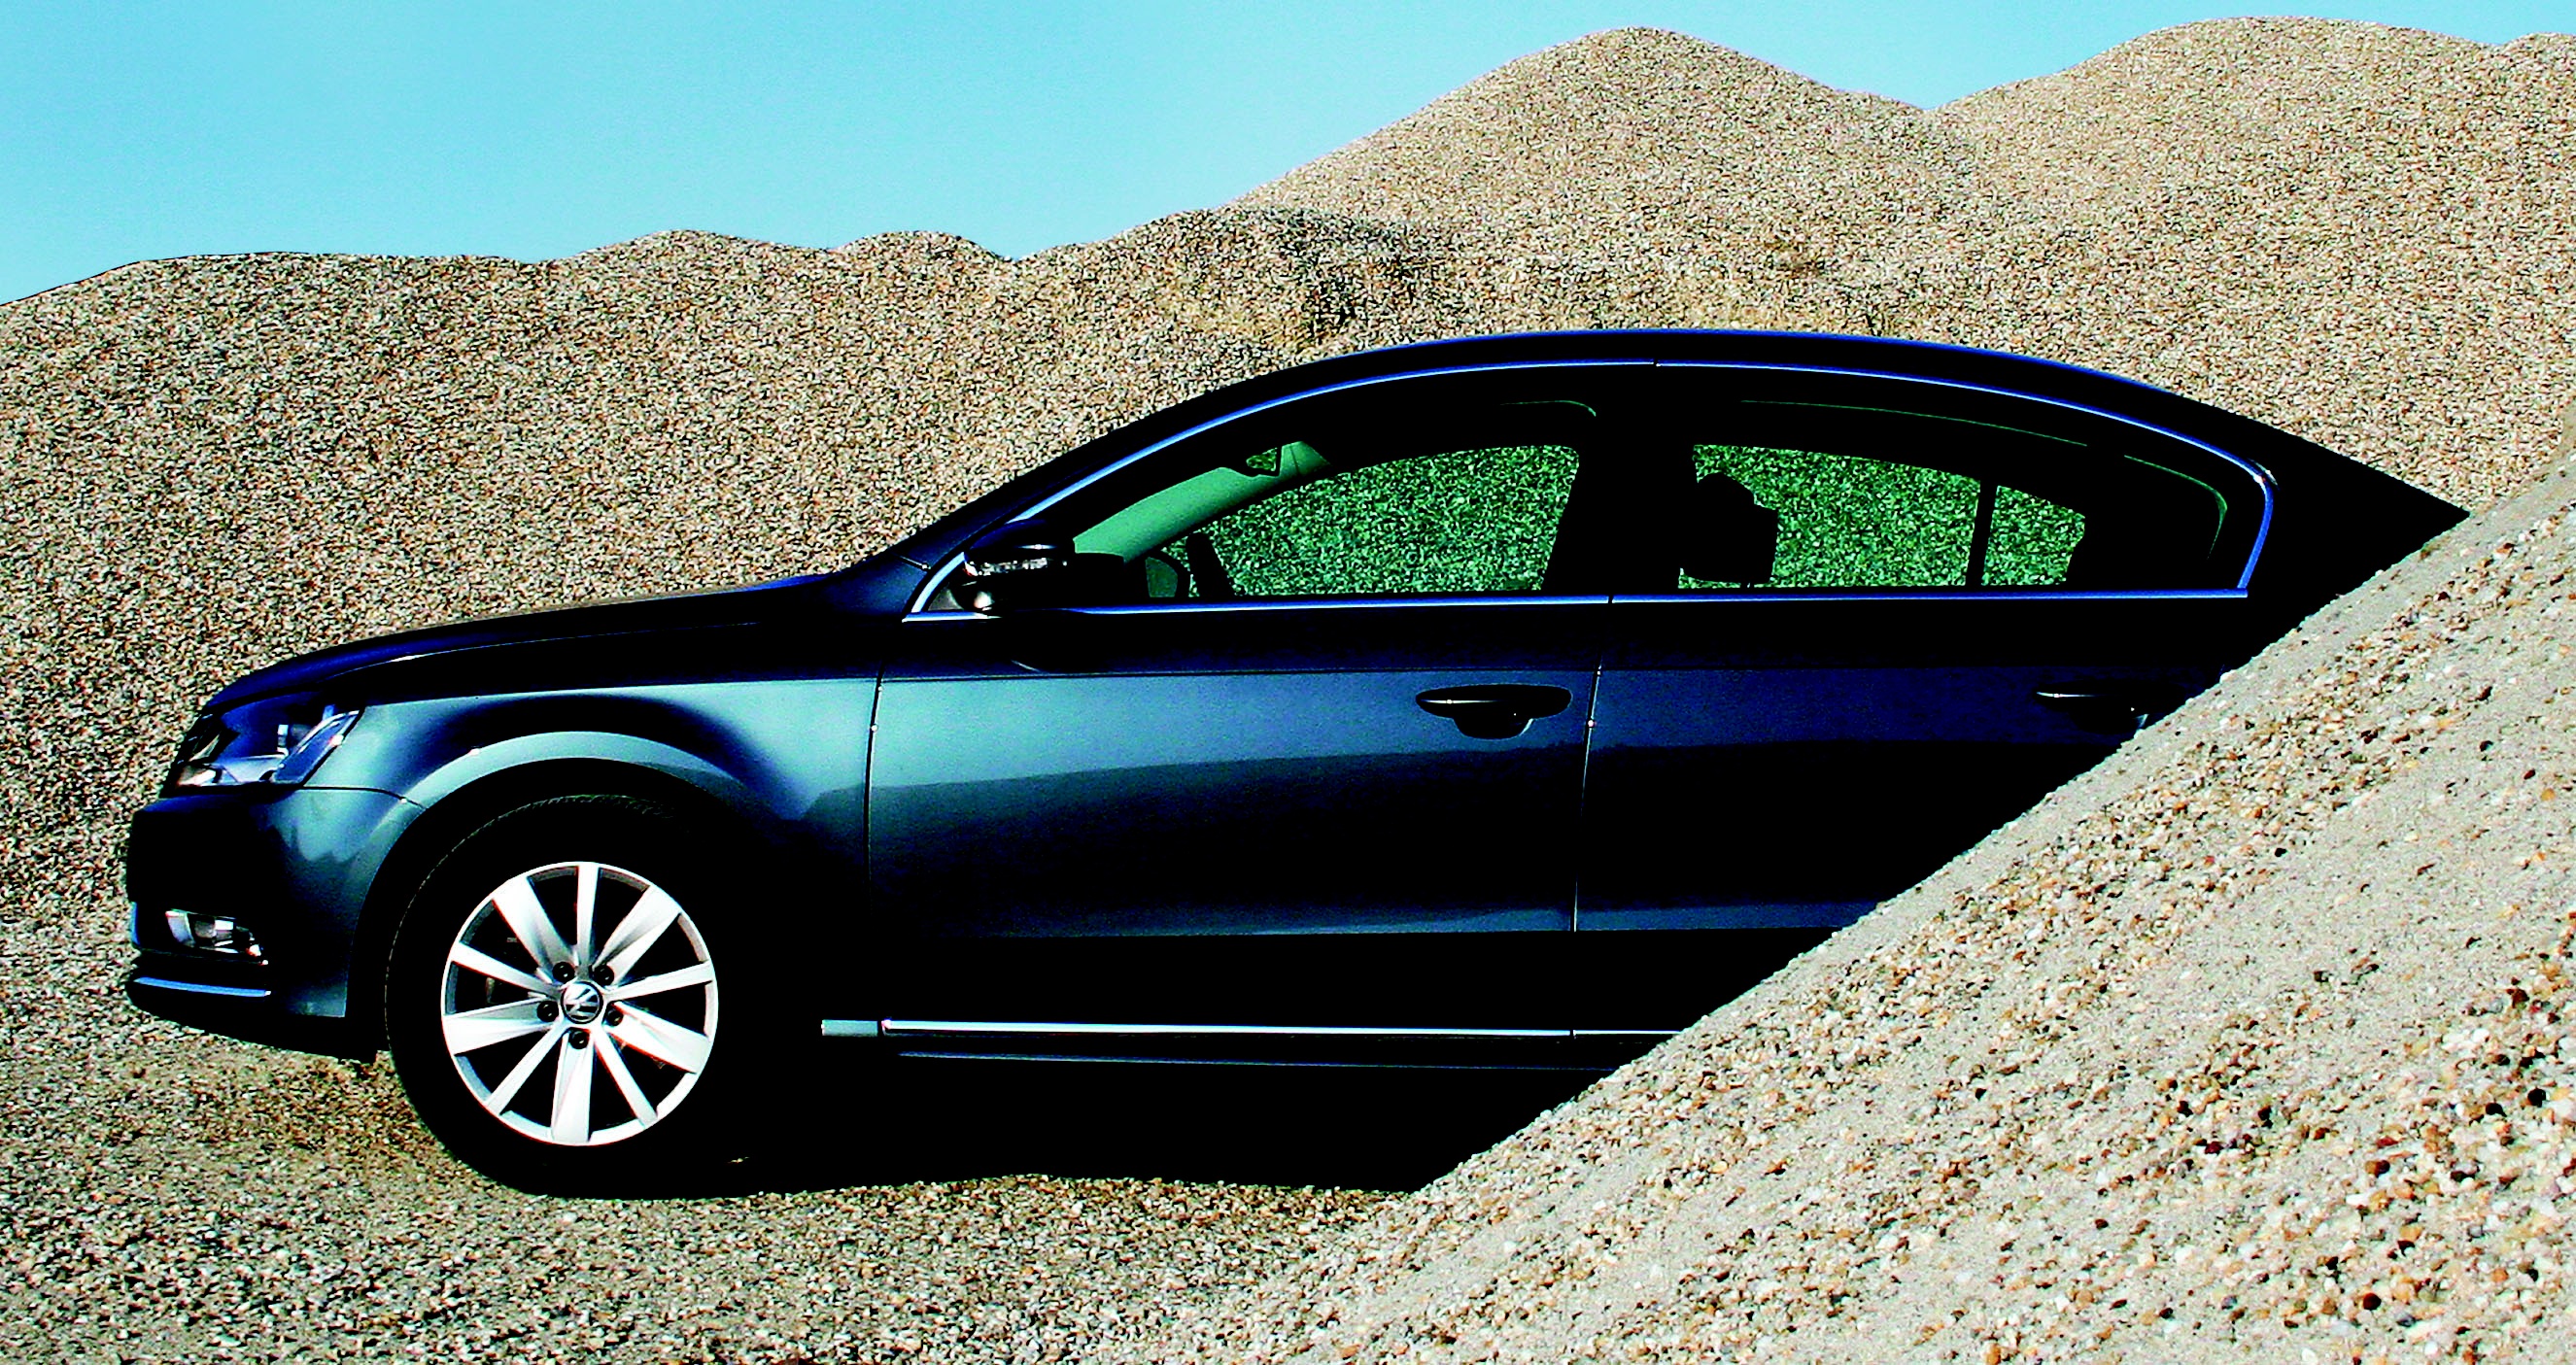
car, wheel, vw, volkswagen, vehicle, sedan, passat, land vehicle, automobile make, automotive exterior, compact car, family car, executive car